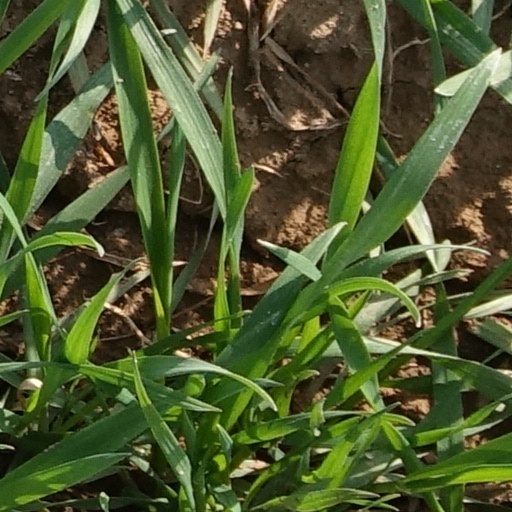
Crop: wheat